Mount Tamalpais

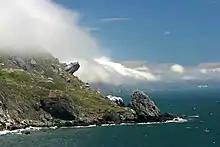
Rocky coastline, Mt. Tamalpais State Park

Serpentine soils have a high rate of endemism and are the site of several unique subtypes of the above plant communities. Serpentine grasslands are some of the few grasslands in which native perennial grasses are still relatively dominant. Serpentine chaparral forms a unique plant community, dominated by dwarfed leather oak ("Quercus durata"), Jepson ceanothus ("Ceanothus jepsonii"), Tamalpais manzanita (""), and Sargent cypress ("Cupressus sargentii"). On the upper slopes of the mountain, small groves of Sargent cypress trees up to 50 feet (15 m) tall can be found in serpentine areas.